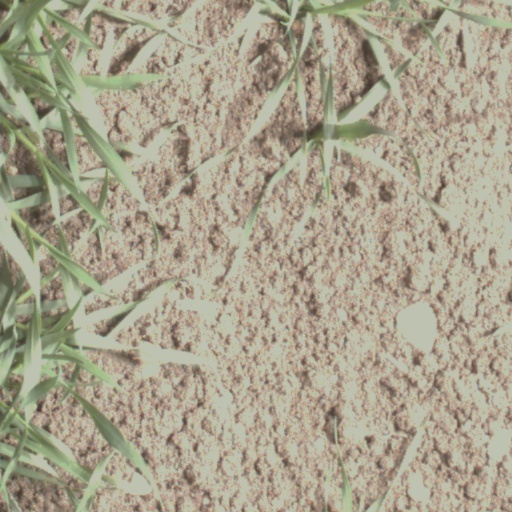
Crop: wheat